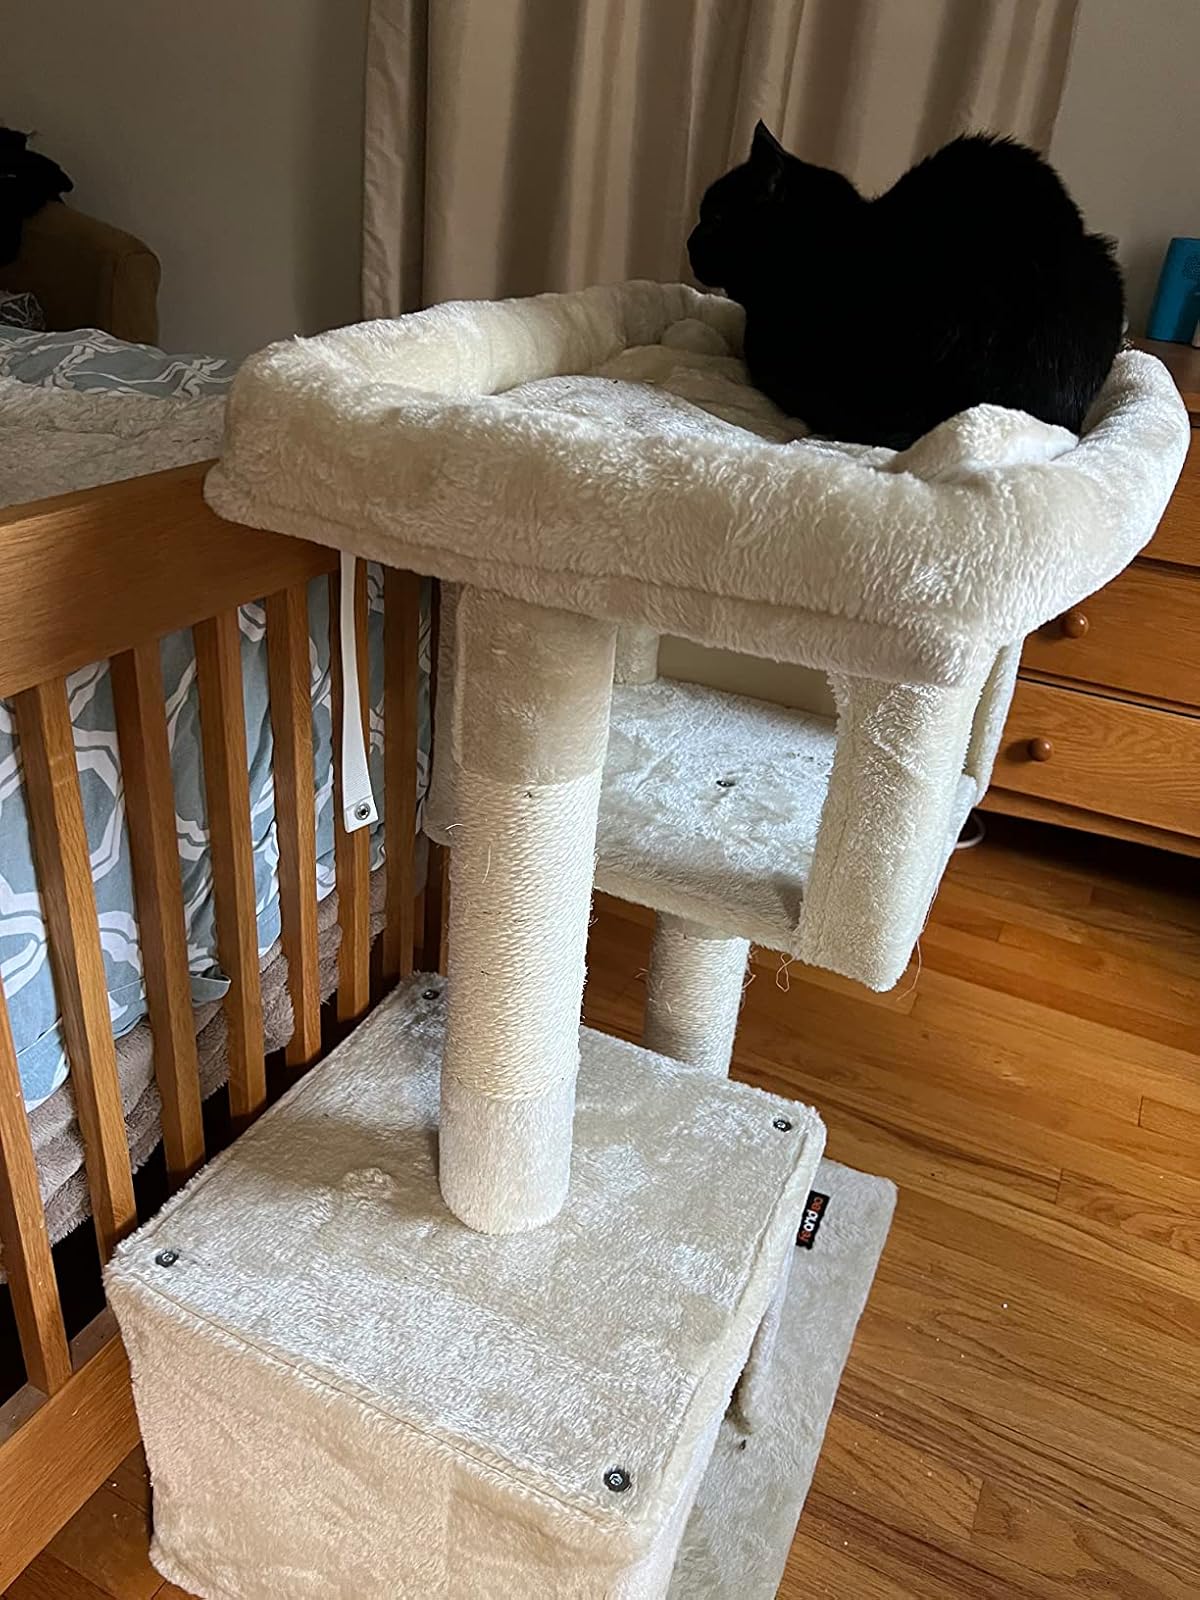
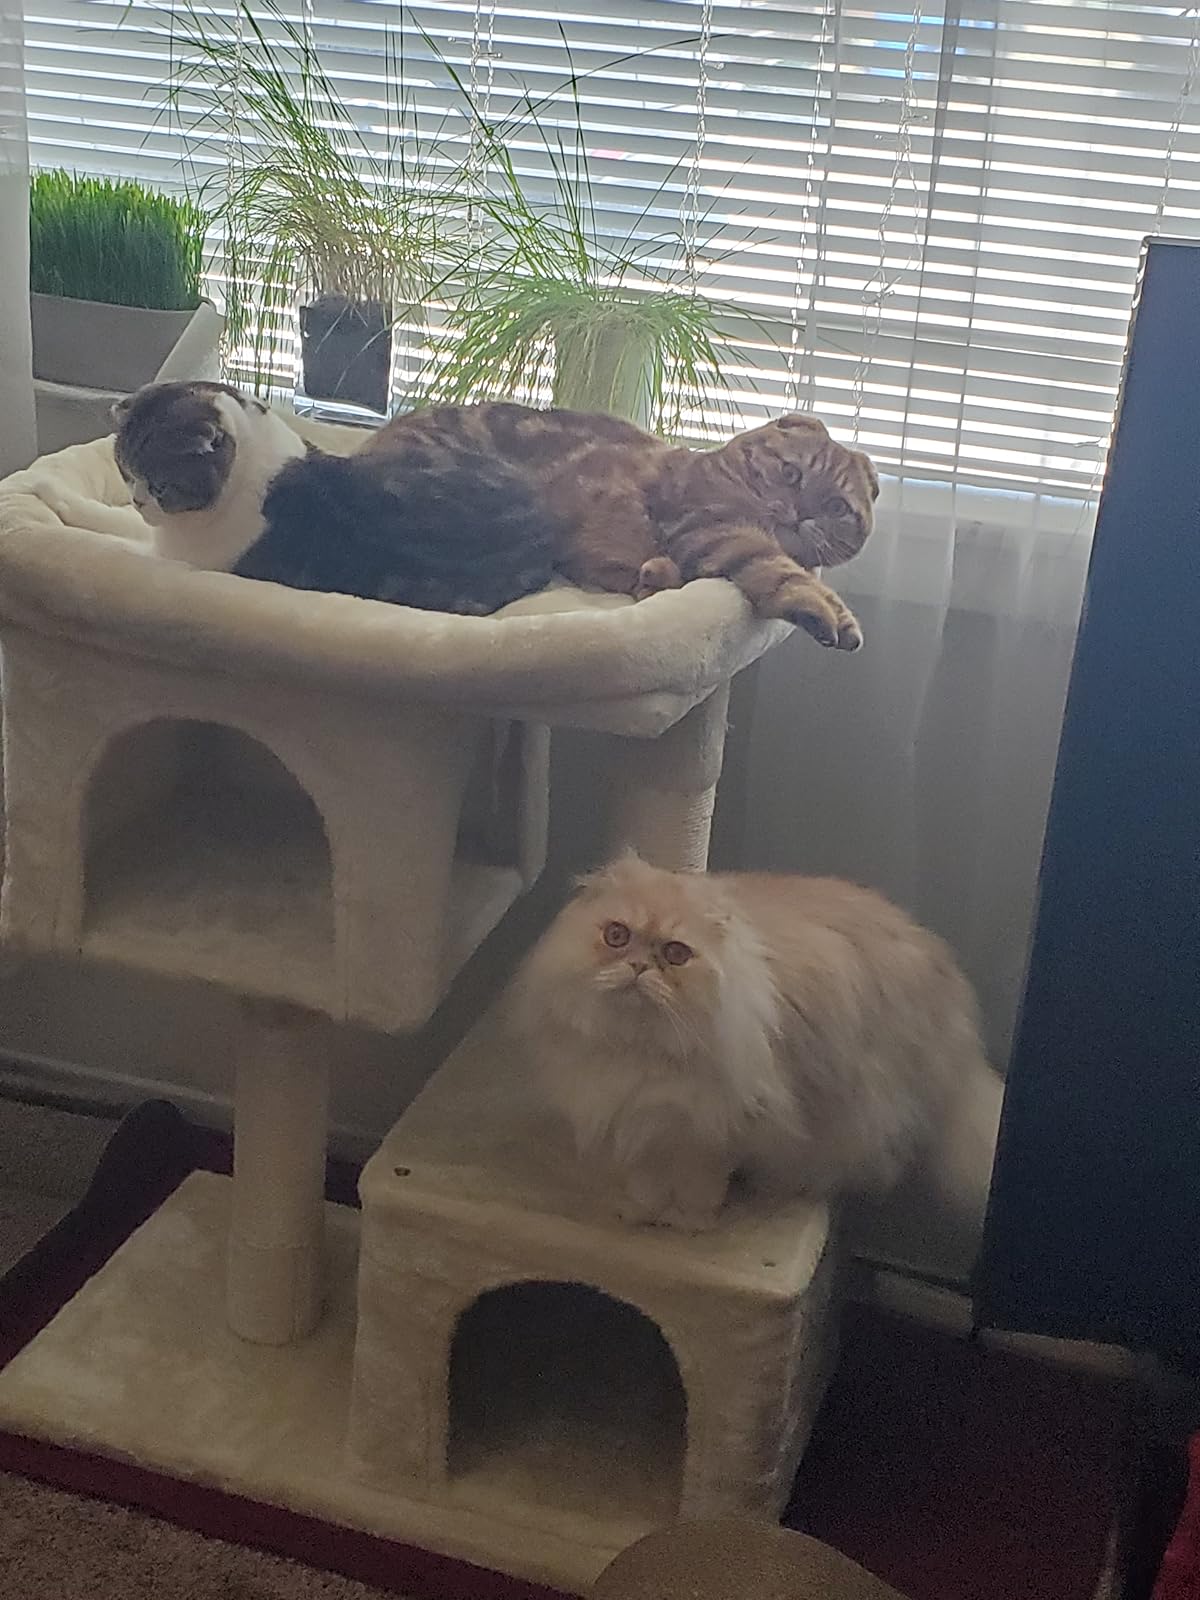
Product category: items_cat tree
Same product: yes